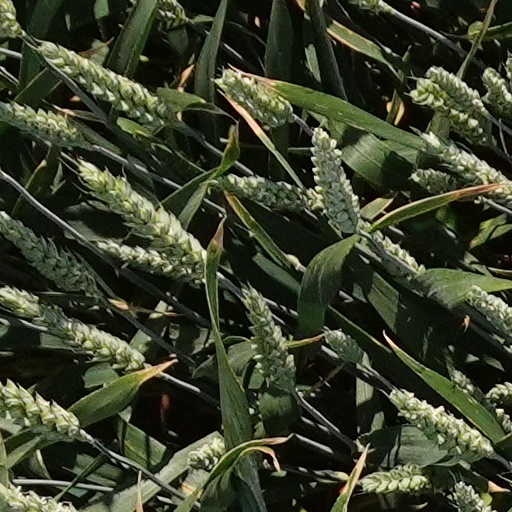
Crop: wheat